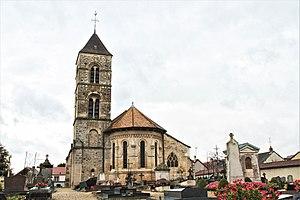
Église Saint-Réol d'Ambonnay, (Classé, 1922) This building is indexed in the Base Mérimée, a database of architectural heritage maintained by the French Ministry of Culture,
Cet article recense les monuments historiques de la Marne, en France.
L'église d'Ambonnay est une église romane construite au XIIᵉ siècle, dédiée à saint Réol et située dans la Marne.
Ambonnay est une commune française, située dans le département de la Marne en région Grand Est.